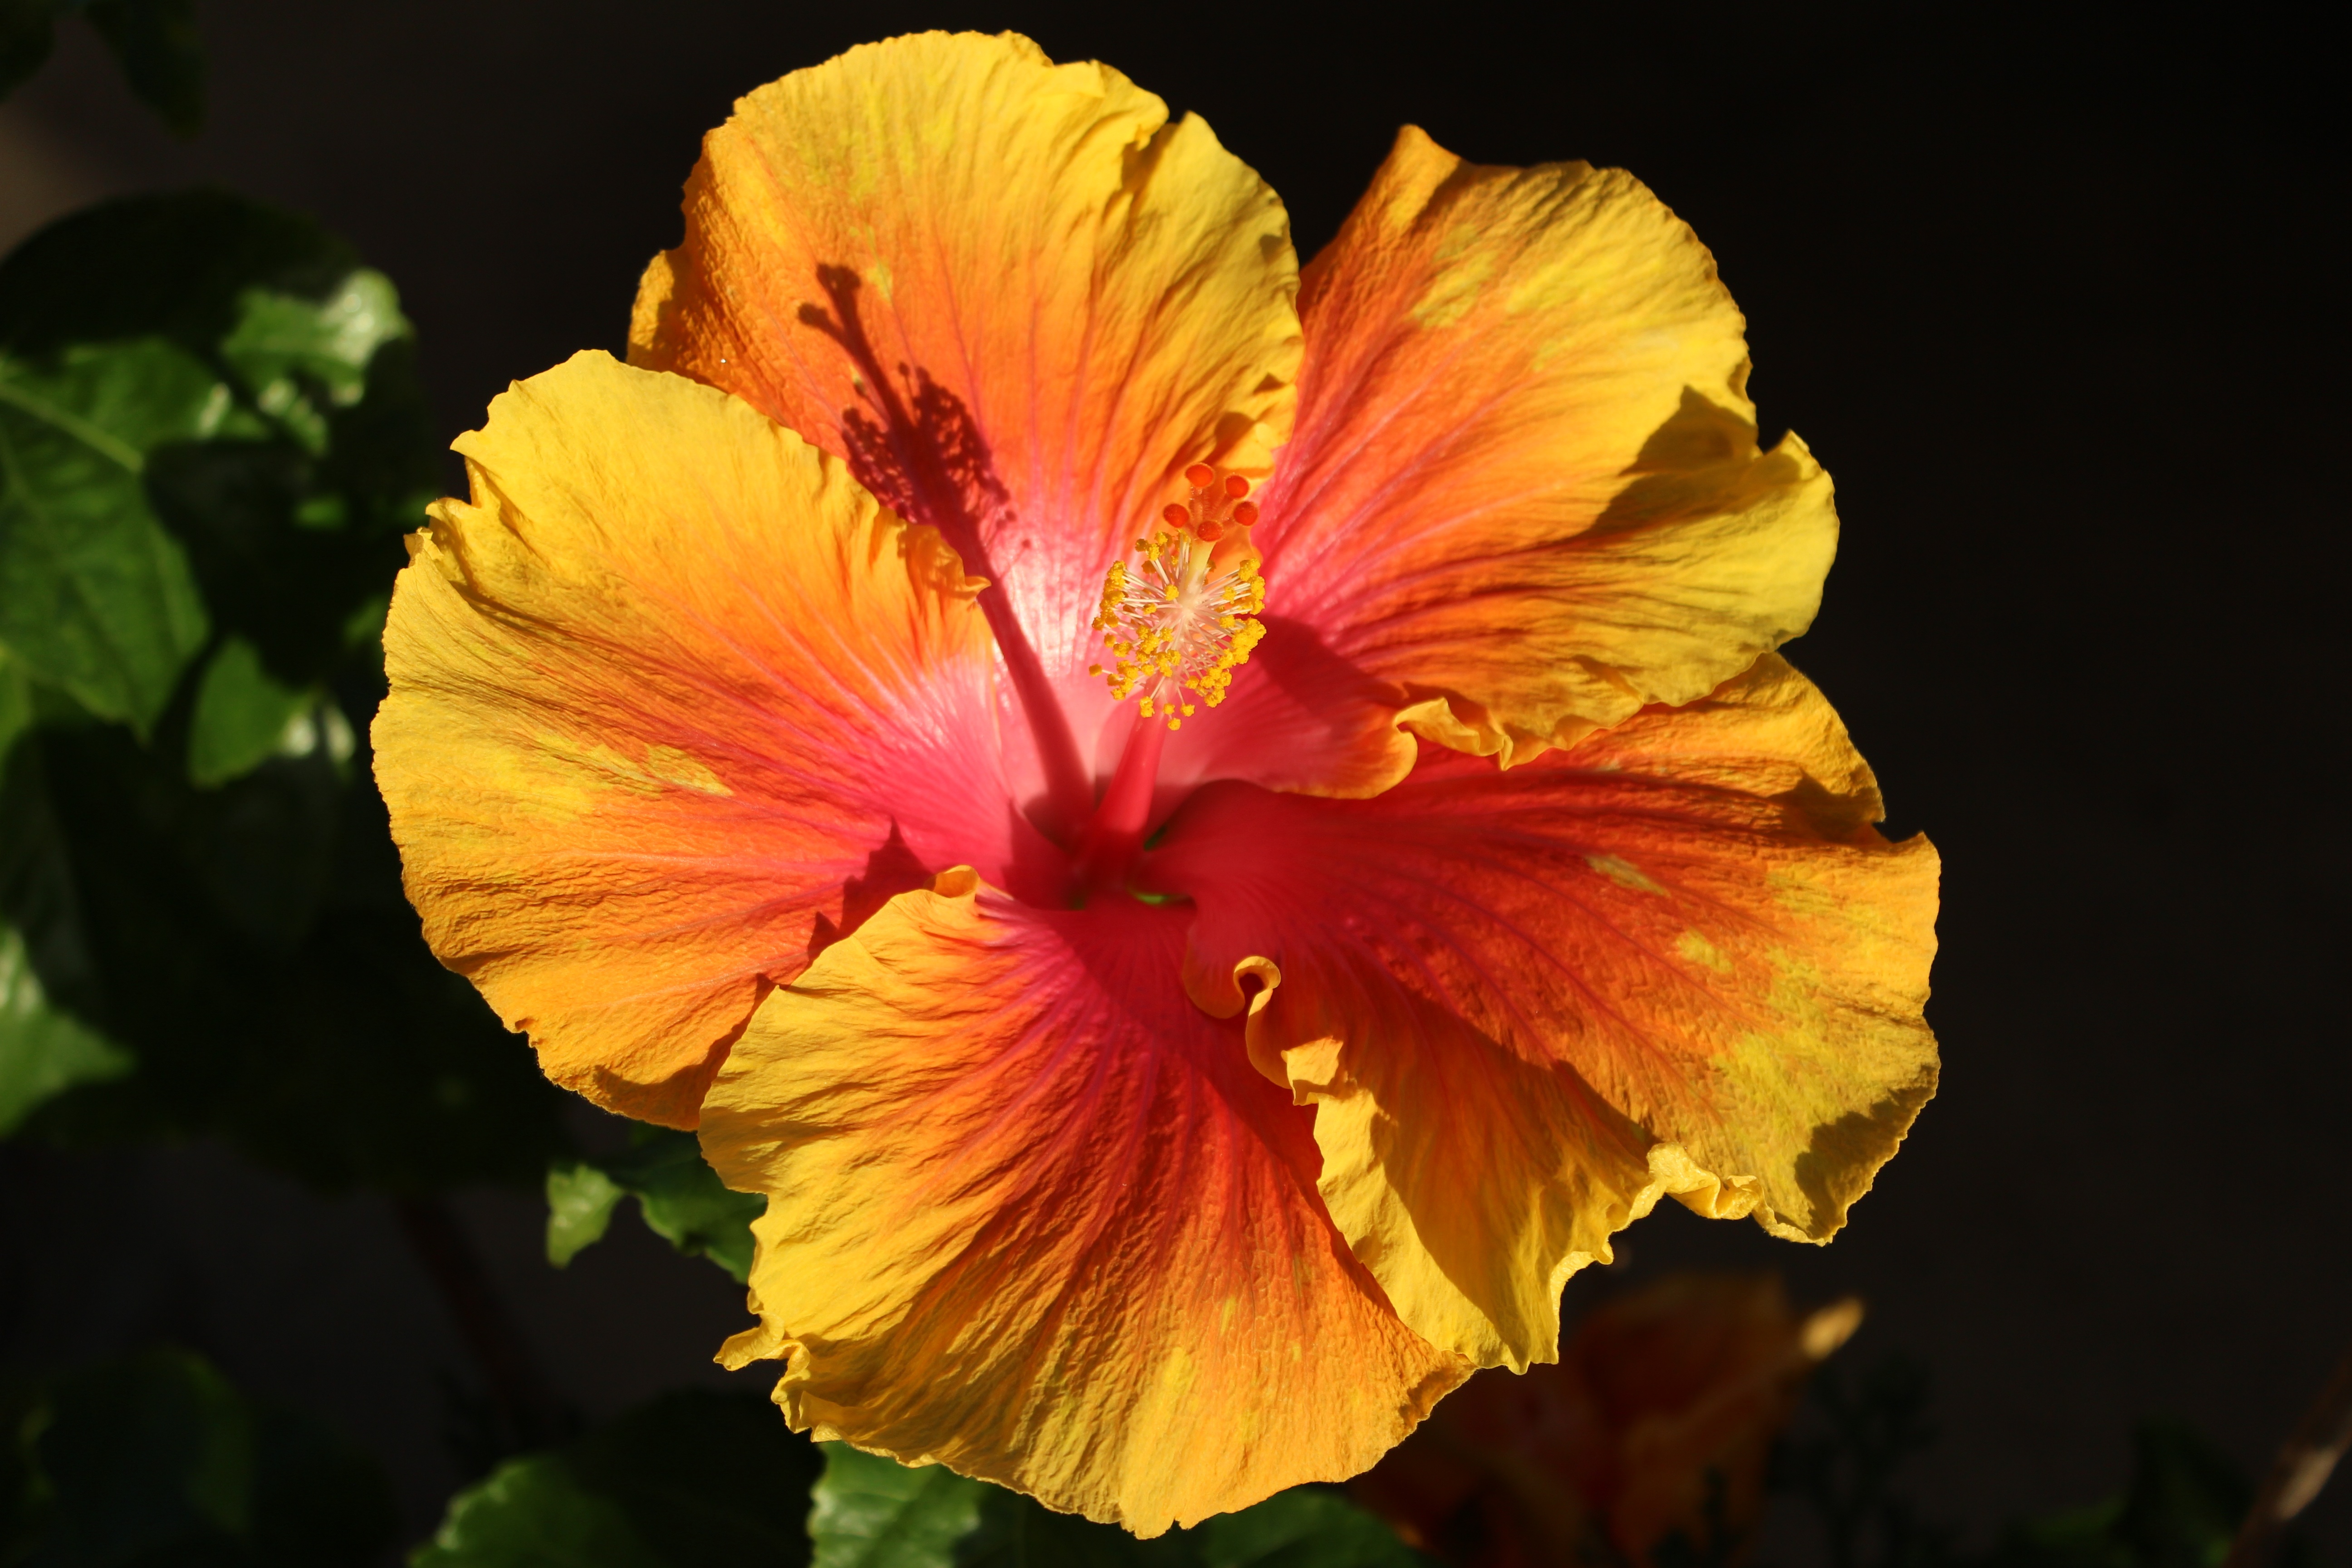
nature, plant, leaf, flower, petal, bloom, yellow, flora, hibiscus, spring flower, malvales, macro photography, flowering plant, chinese hibiscus, land plant, mallow family